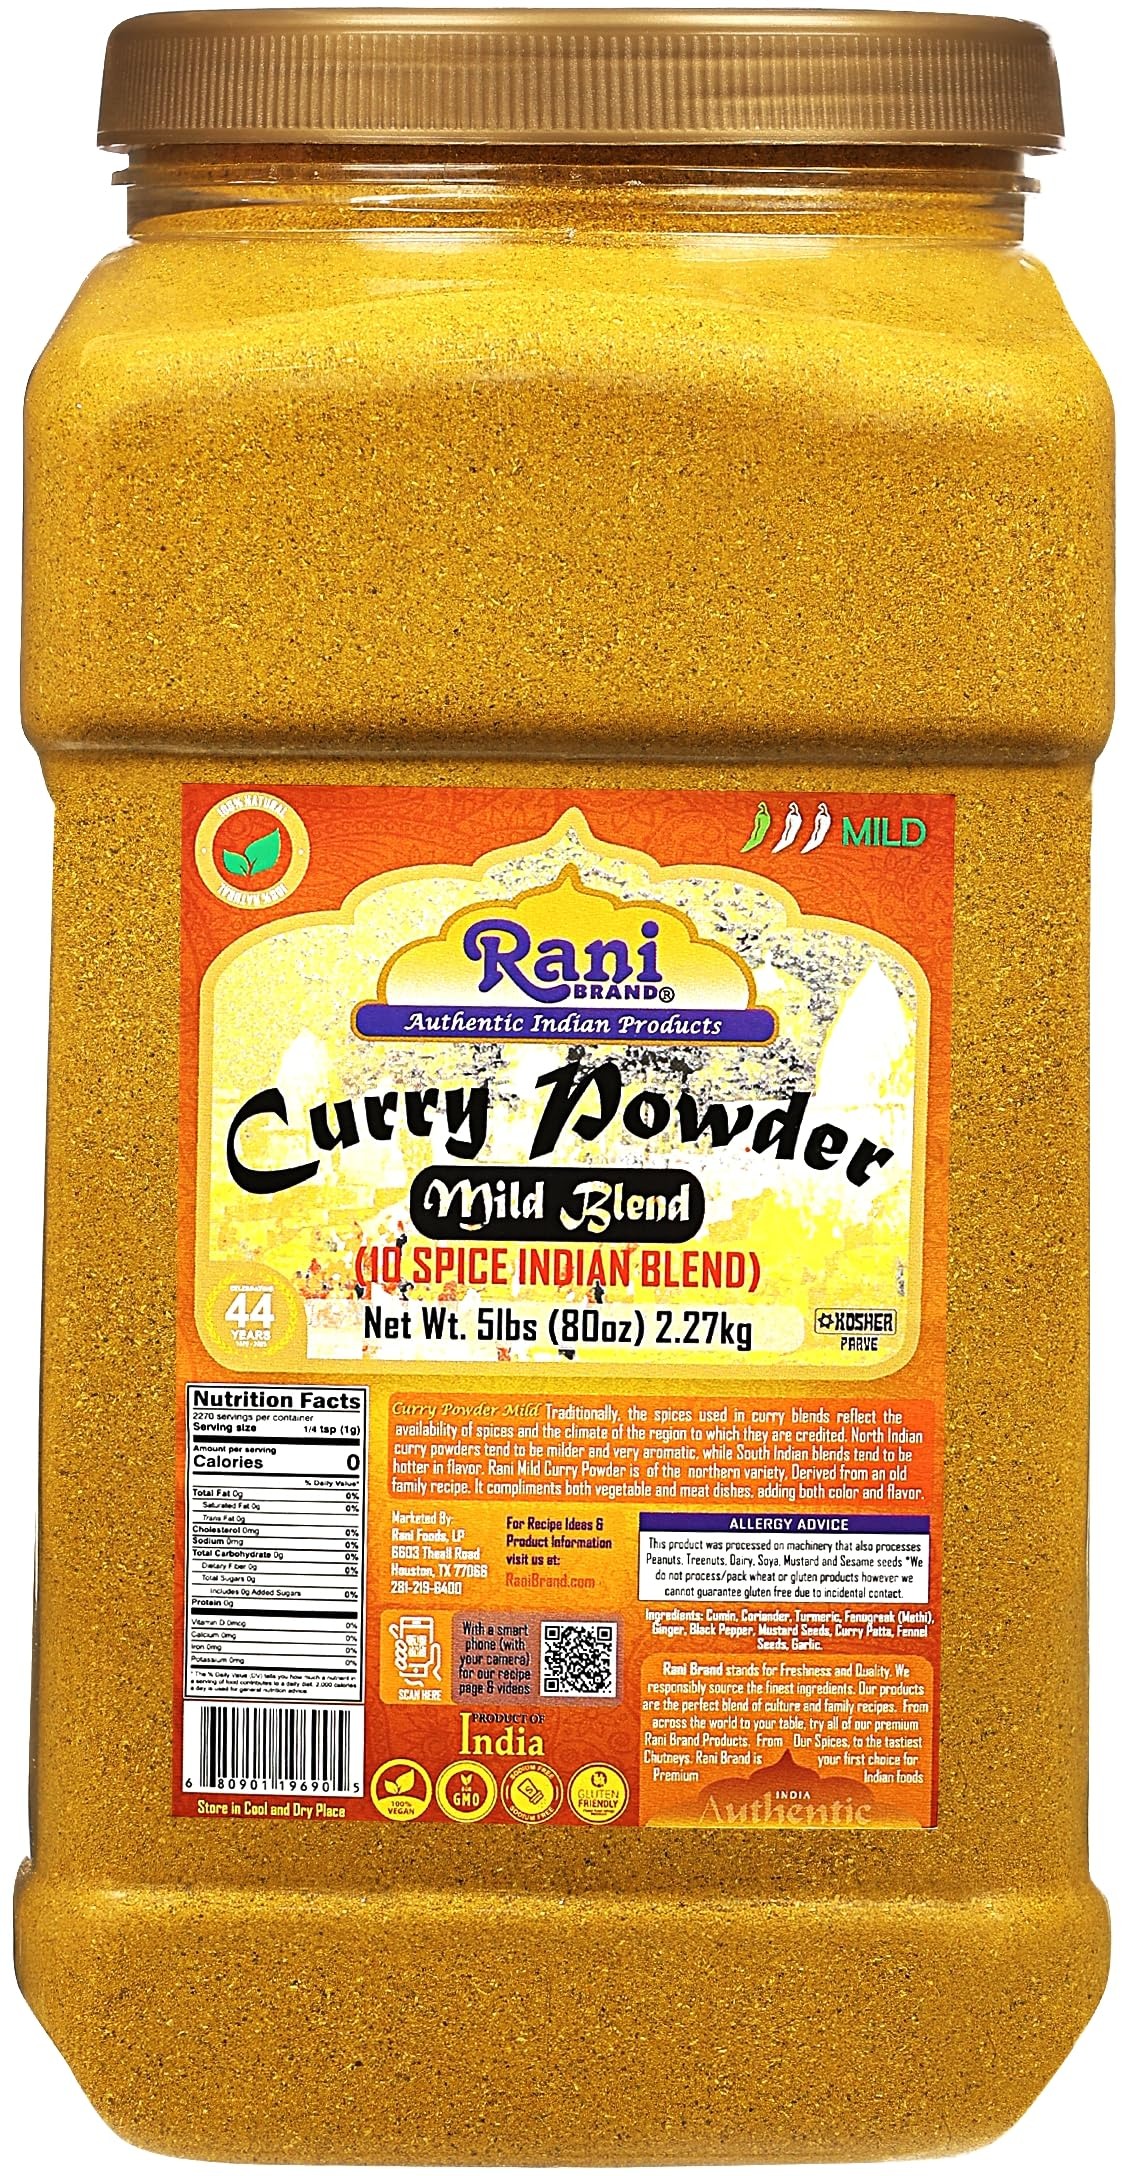
Item Name: Rani Curry Powder Mild (10-Spice Authentic Indian Blend) 5lbs (2.27kg) PET Jar ~ All Natural | Salt-Free | NO Chili or Peppers | Vegan | No Colors | Gluten Friendly | NON-GMO | Kosher | Indian Origin
Bullet Point 1: You'll LOVE our Mild Curry Powder by Rani Brand Here's Why:
Bullet Point 2: ❤️Now KOSHER! No Chilies or Peppers, No SALT, No MSG, 100% Natural (No Preservatives), Gluten Friendly, Vegan, NON-GMO
Bullet Point 3: ❤️️Great Flavor comes from an Authentic 10-Spice Curry Blend (unlike many others who use only 5-6 spices to keep costs down, not to mention flavor!) Packed in a no barrier Plastic Jar, let us tell you how important that is when using this, potent of all Indian Spices!
Bullet Point 4: ❤️️Rani is a family owned USA based company selling spices for over 40 years, buy with confidence!
Bullet Point 5: ❤️️NO FILLERS in any Rani Brand Spices (fillers are commonly used in spices to make them free flowing or lessen the costs of production) usually sodium or like product. Net Wt. 80oz (5lbs) 2.27kg, Authentic Indian Product.
Product Description: <p><b>Rani Curry Powder Mild</b> Traditionally, the spices used in curry blends reflect the availability of spices and the climate of the region to which they are credited. North Indian curry powders tend to be milder and very aromatic, while South Indian blends tend to be hotter in flavor. Rani Mild Curry Powder is of the southern variety, derived from an old family recipe. It compliments both vegetable and meat dishes, adding both color and flavor. </p> <b>Have not Cooked with it before? RECIPE: </b>Mushroom Curry <br> <p>Cooking Time: 10 minutes<br> Prep time: 5 minutes<br> Serving size: 4 (Medium Heat Level)<br> </p> <p>2 tbsp. Rani Ghee or vegetable oil <br> 3 garlic cloves chopped <br> 1 tsp. fresh grated ginger <br> 1 onion chopped <br> 1 tbsp. Rani Mild Curry Powder <br> 2 tsp. salt <br> 1 tsp. Rani Garam Masala <br> ½ cup coconut milk<br> ½ tsp. Rani Mustard seeds<br> 2 tbsp. fresh lemon juice<br> ½ lb. button mushrooms halved</p> <p>Cilantro leaves for garnish Heat oil in non stick fry pan. Add garlic, ginger, onion, and sauté on med. heat until onions soften. Stir in curry powder, mustard seeds. Add mushrooms and salt. Cook for 5 minutes. Add coconut milk, garam masala and cook until coconut milk thickens (4-5 min.) Stir in lemon juice. Garnish with cilantro springs. *This dish goes well with plain Rani Basmati Rice</p>
Value: 80.0
Unit: Ounce

Price: 36.49